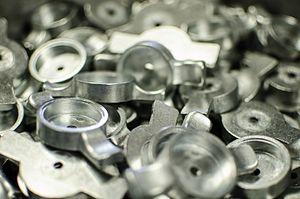
Pièces en Zamak fabriquées en grande série
Le Zamak est un alliage de zinc, d'aluminium, de magnésium et de cuivre. Son nom est un acronyme des noms allemands des métaux qui le composent : Zink, Aluminium, MAgnesium et Kupfer.